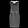
Label: Dress